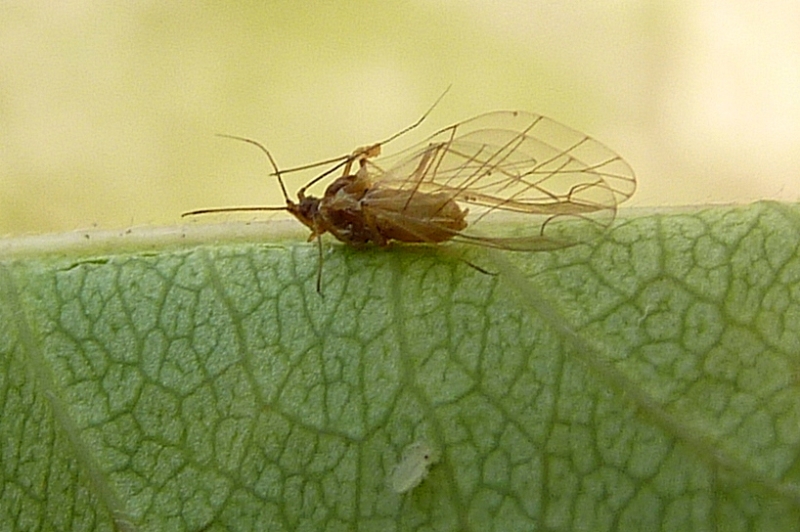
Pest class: rose_grain_aphid